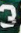
Number: 3